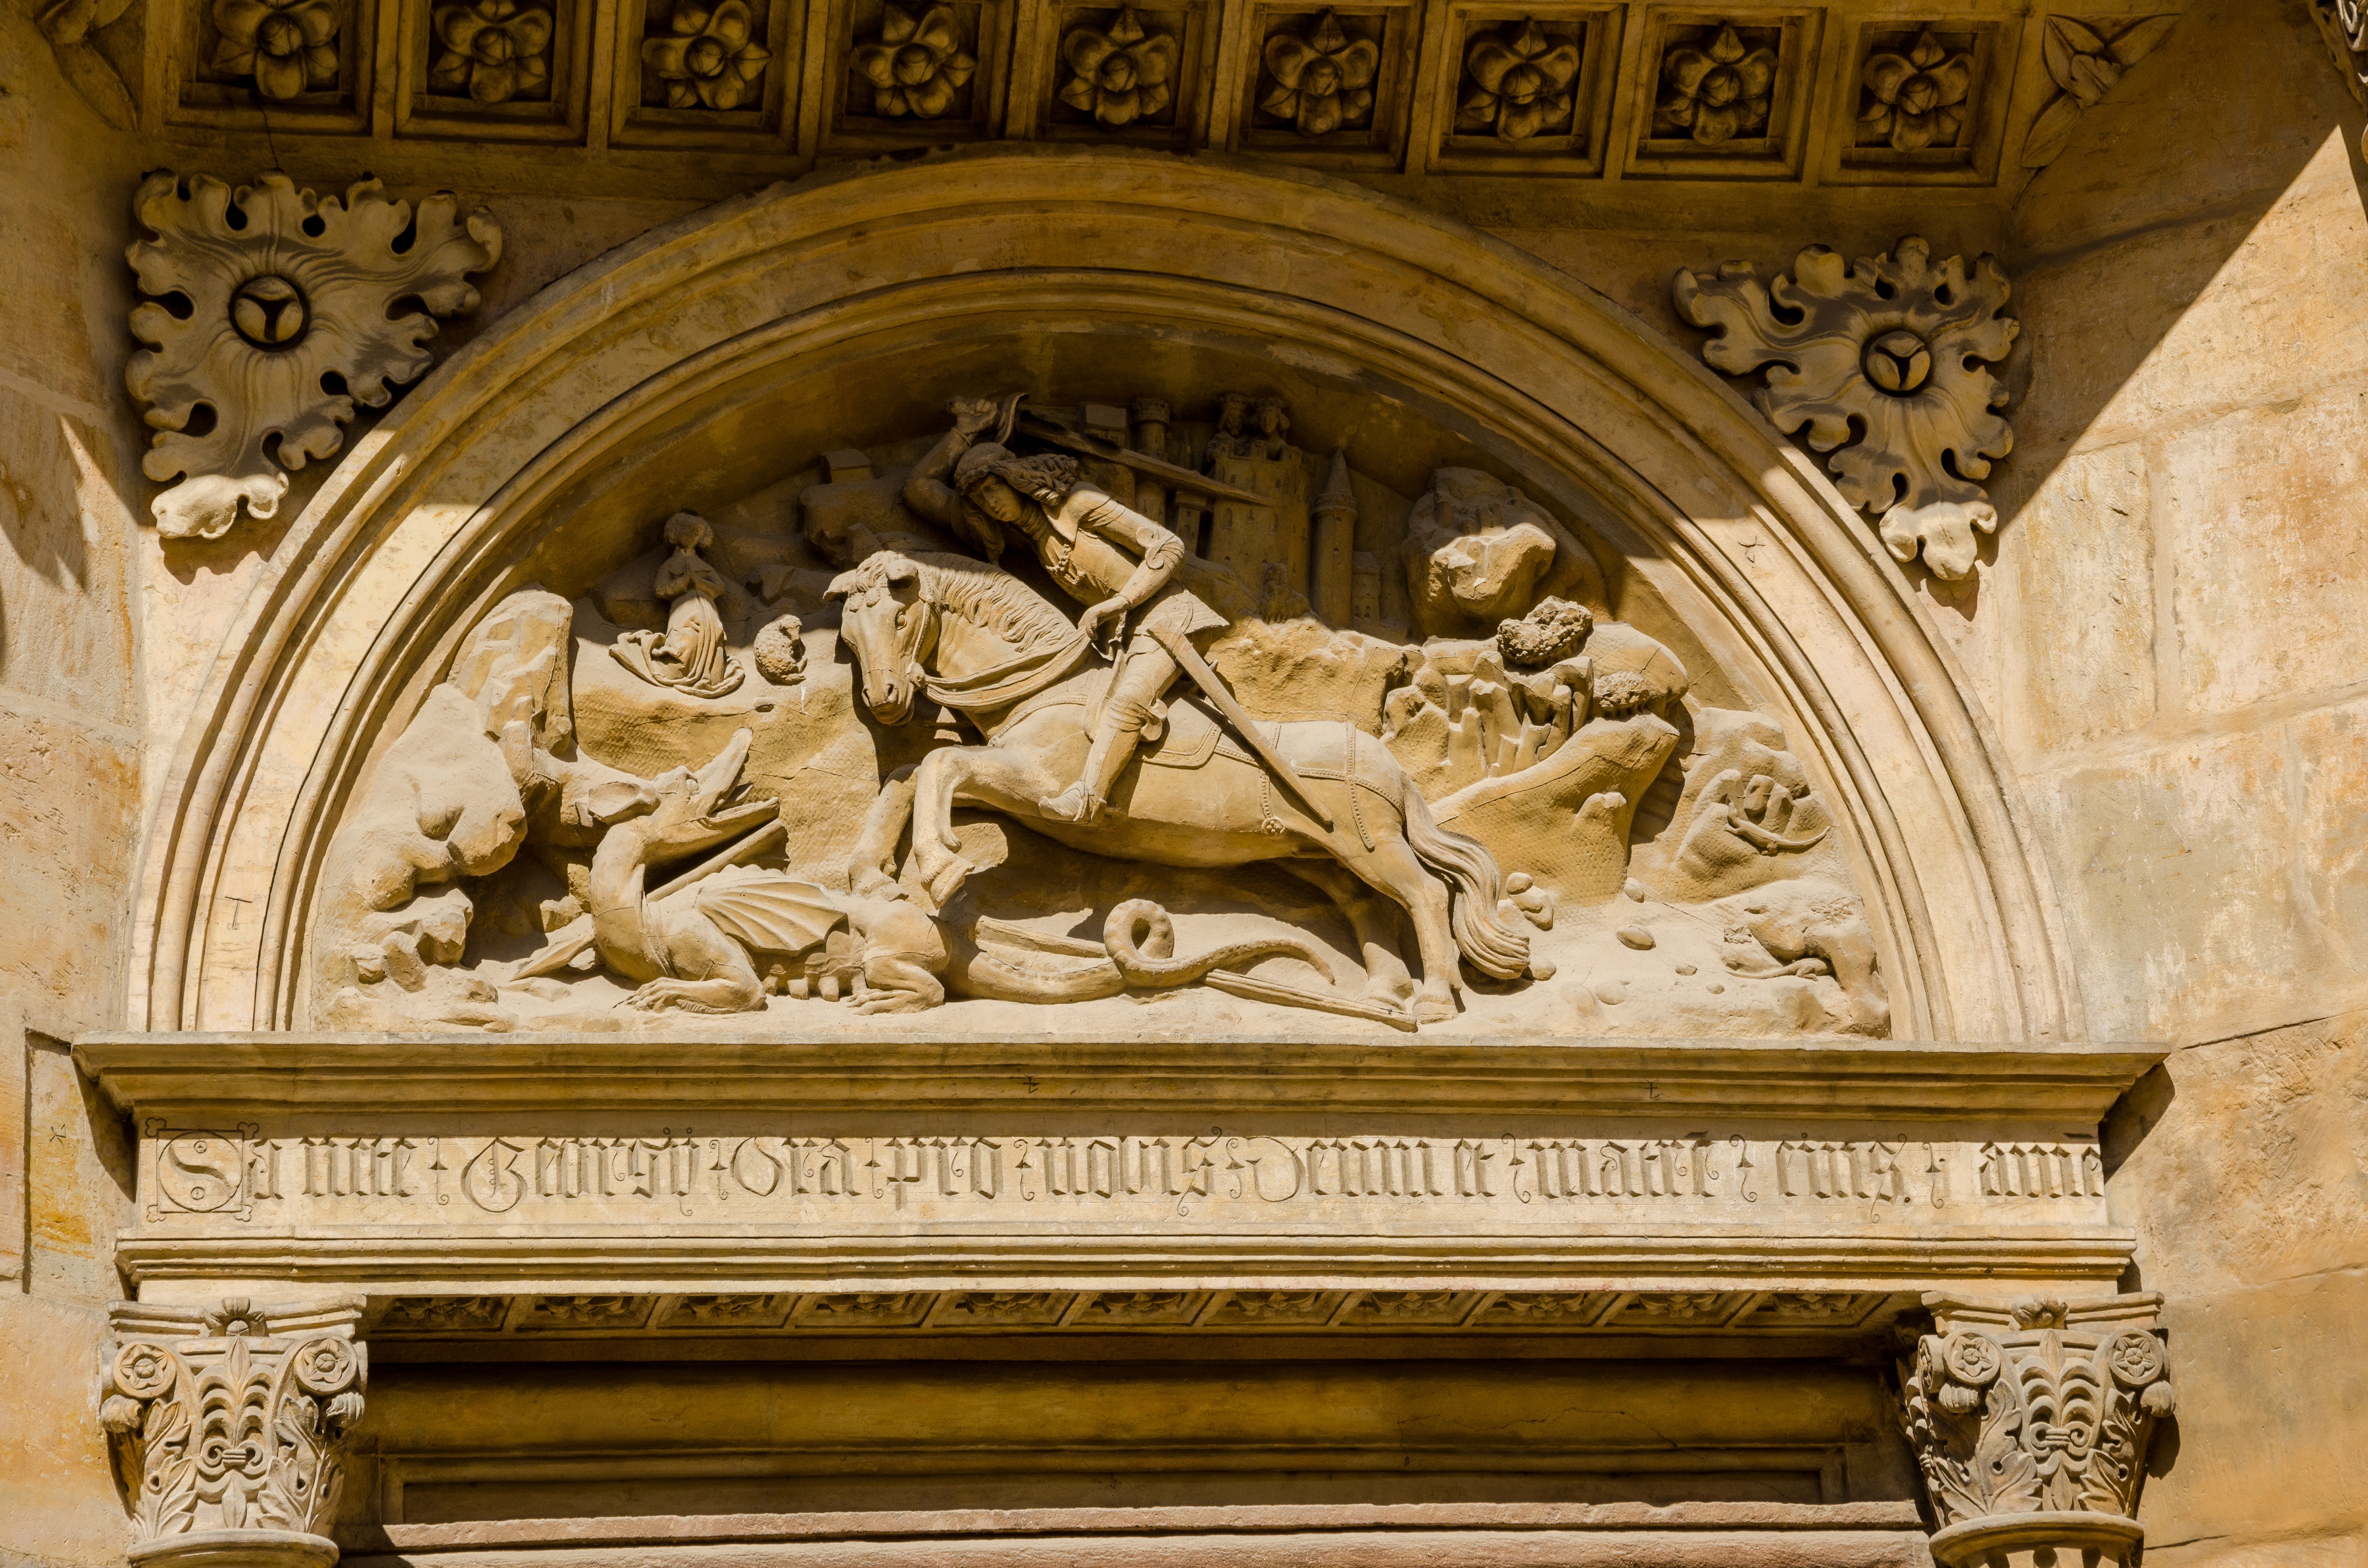
architecture, city, monument, statue, facade, cathedral, prague, sculpture, art, temple, altar, basilica, carving, relief, historically, praha, czech republic, stone carving, ancient history